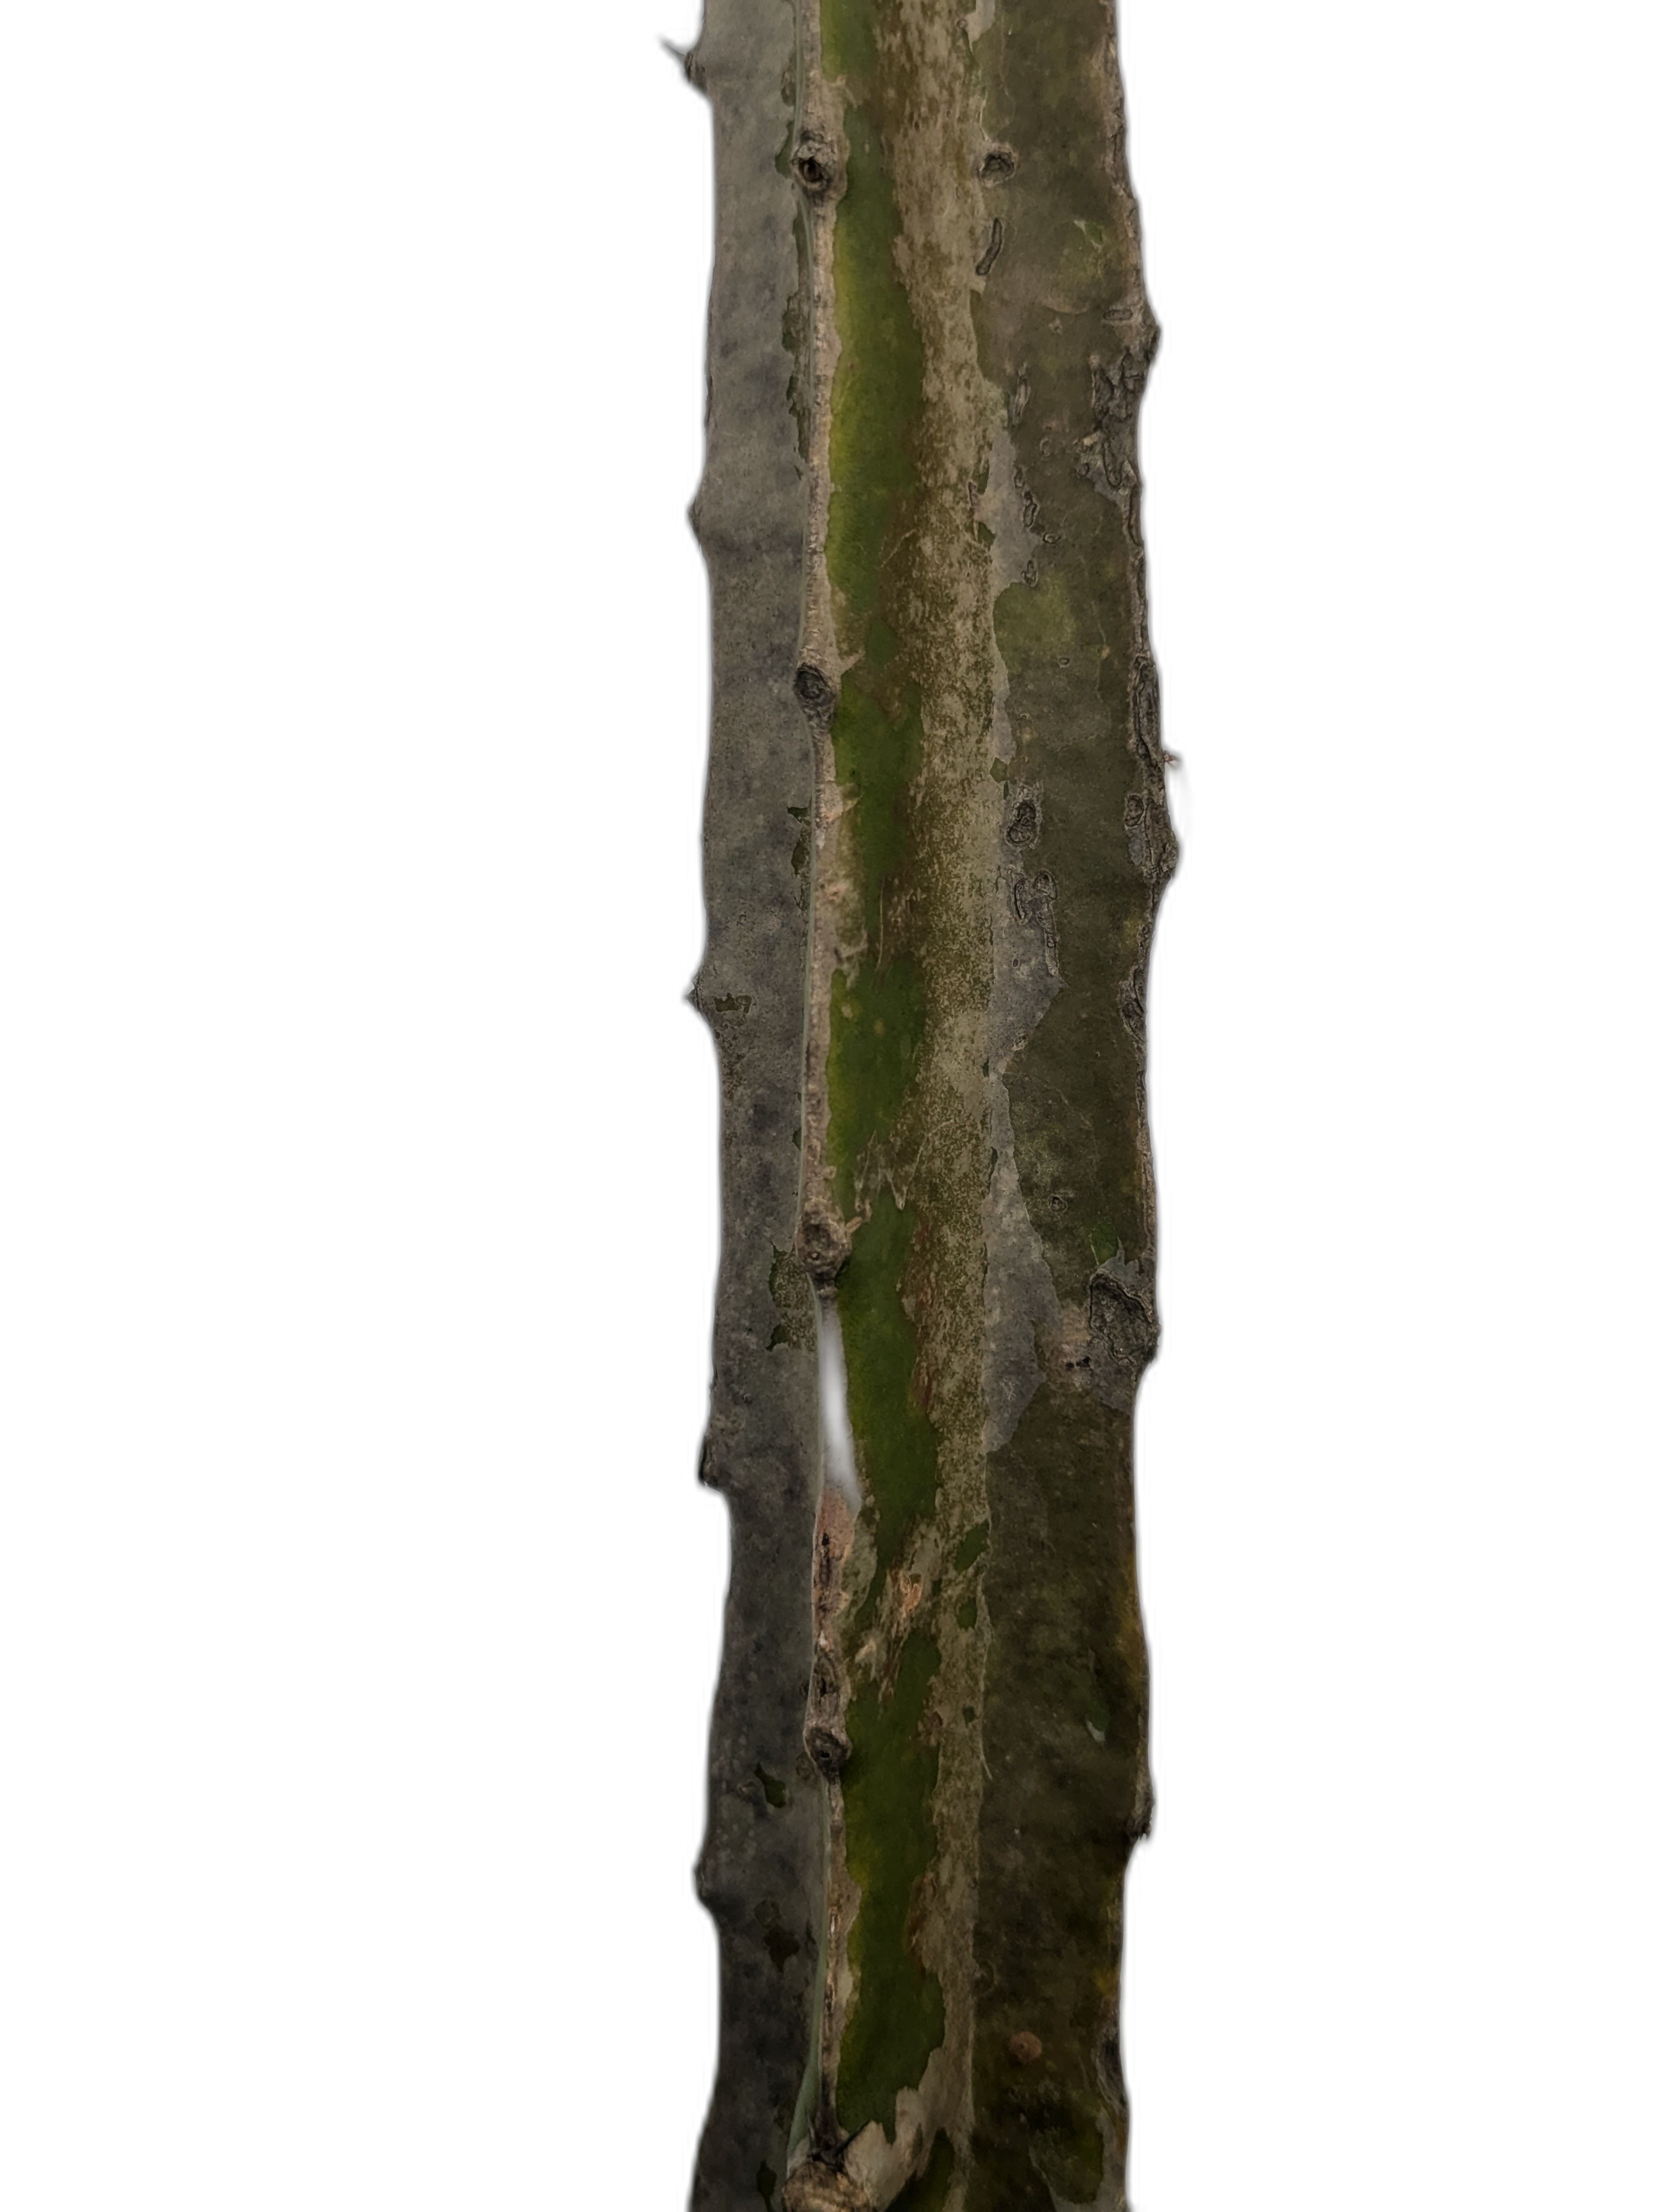
Label: Bad leaf